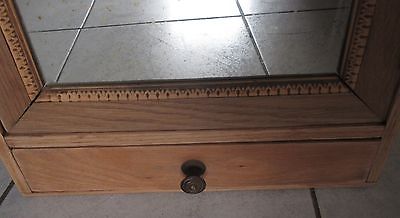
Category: cabinet